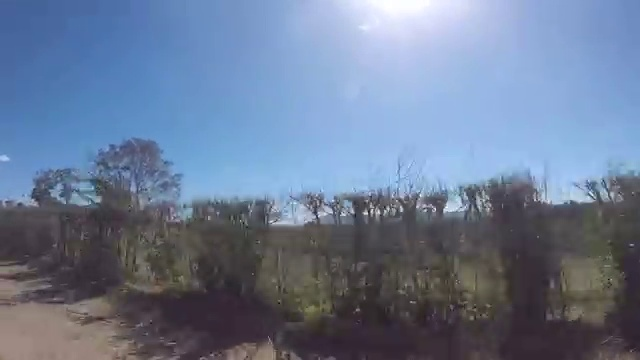
Fire: no
Smoke: no